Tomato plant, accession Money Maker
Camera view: tilt-top (135 deg); turntable rotation: 0 degrees
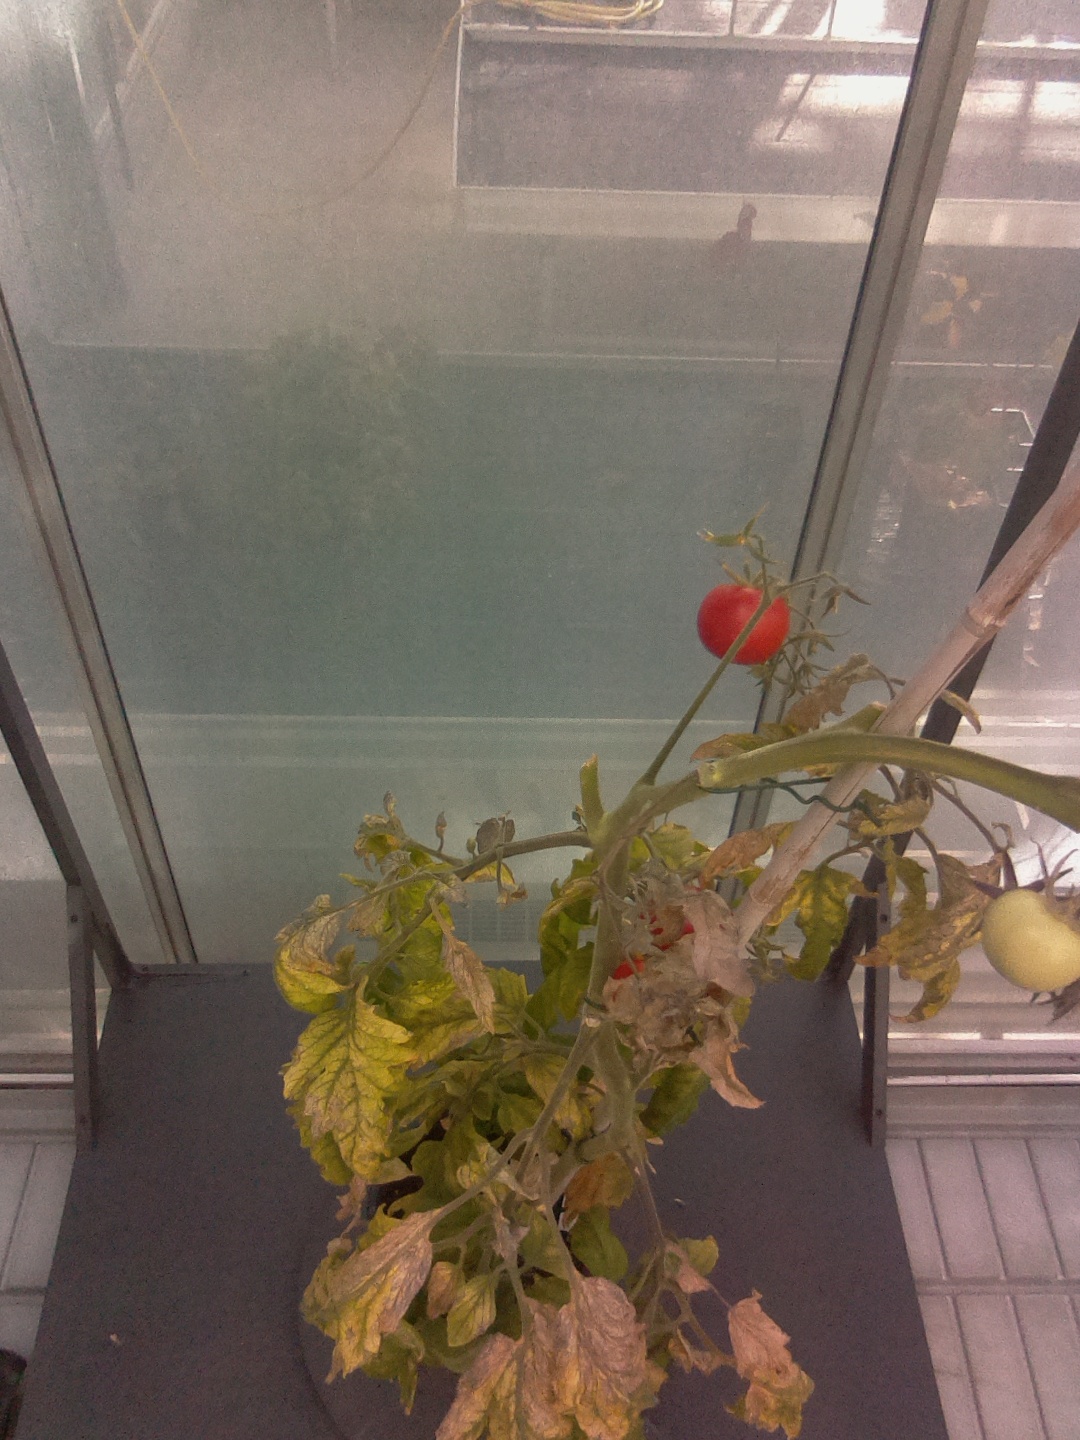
BBCH growth stage 85: 50%-60% of fruits show typical fully ripe color